Rambhadracharya

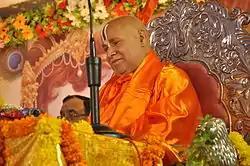
Rambhadracharya delivering a discourse. He has delivered many discourses, some of which have been published as books.

Rewa Prasad Dwivedi writes in his Sanskrit poem dedicated to Rambhadracharya that he is an encyclopaedia of learning whose literature is like numerous Narmadā rivers flowing out simultaneously, and in whose literary works Shiva and Parvati delight while performing Tandava and Lasya.